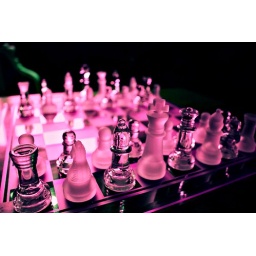
HPPT everyone. A shameless reworking of an old shot owing to lack of any pink furniture around the house !!